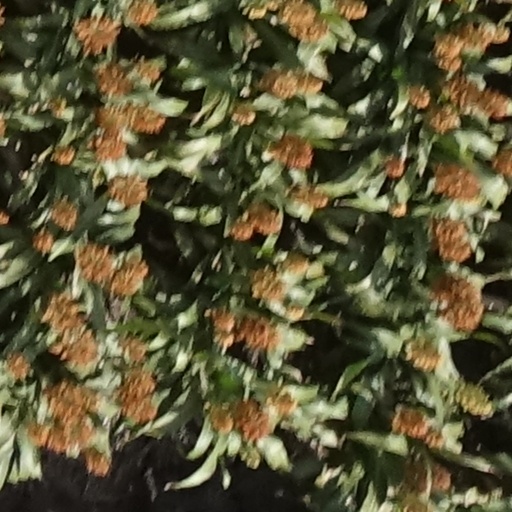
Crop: sorghum